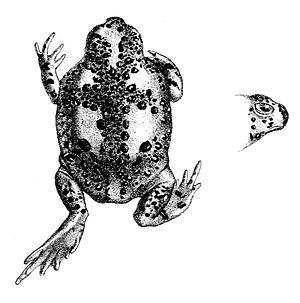
Notaden bennettii
Notaden bennettii est une espèce d'amphibiens de la famille des Limnodynastidae.